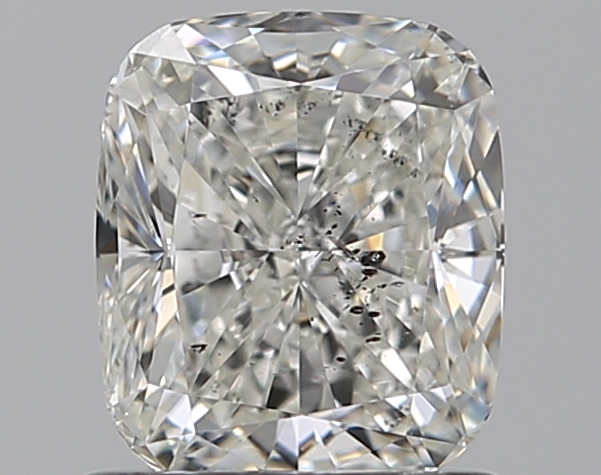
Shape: cushion
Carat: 1
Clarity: SI2
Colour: I
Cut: VG
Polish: EX
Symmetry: EX
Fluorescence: F
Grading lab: GIA
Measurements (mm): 6.16 x 5.29 x 3.55